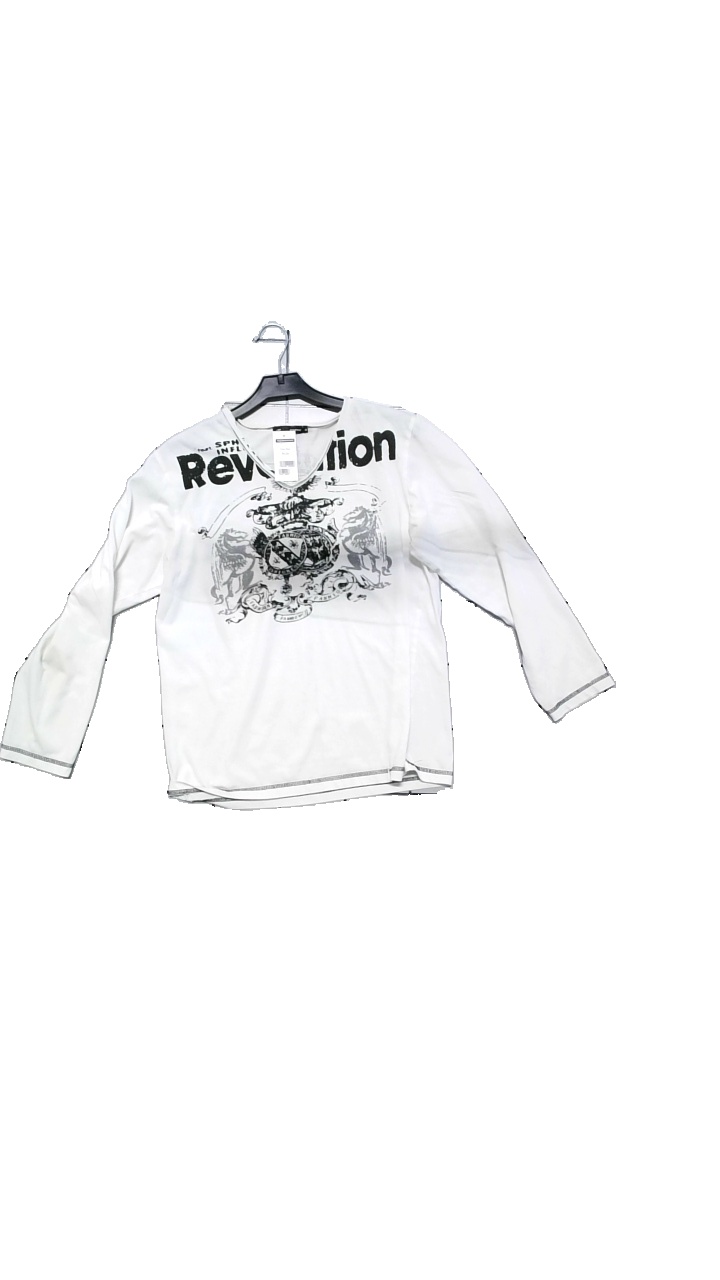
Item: Top (Men)
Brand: Jmy
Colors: White, Black
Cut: Regular, V-collar
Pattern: Logo print
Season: All
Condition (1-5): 5
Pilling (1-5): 4
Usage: Reuse
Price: <50